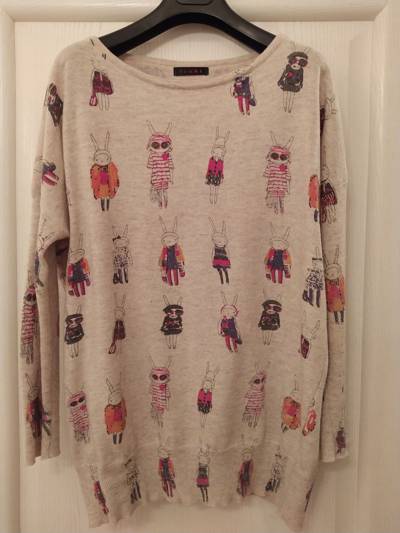
Waste category: clothes